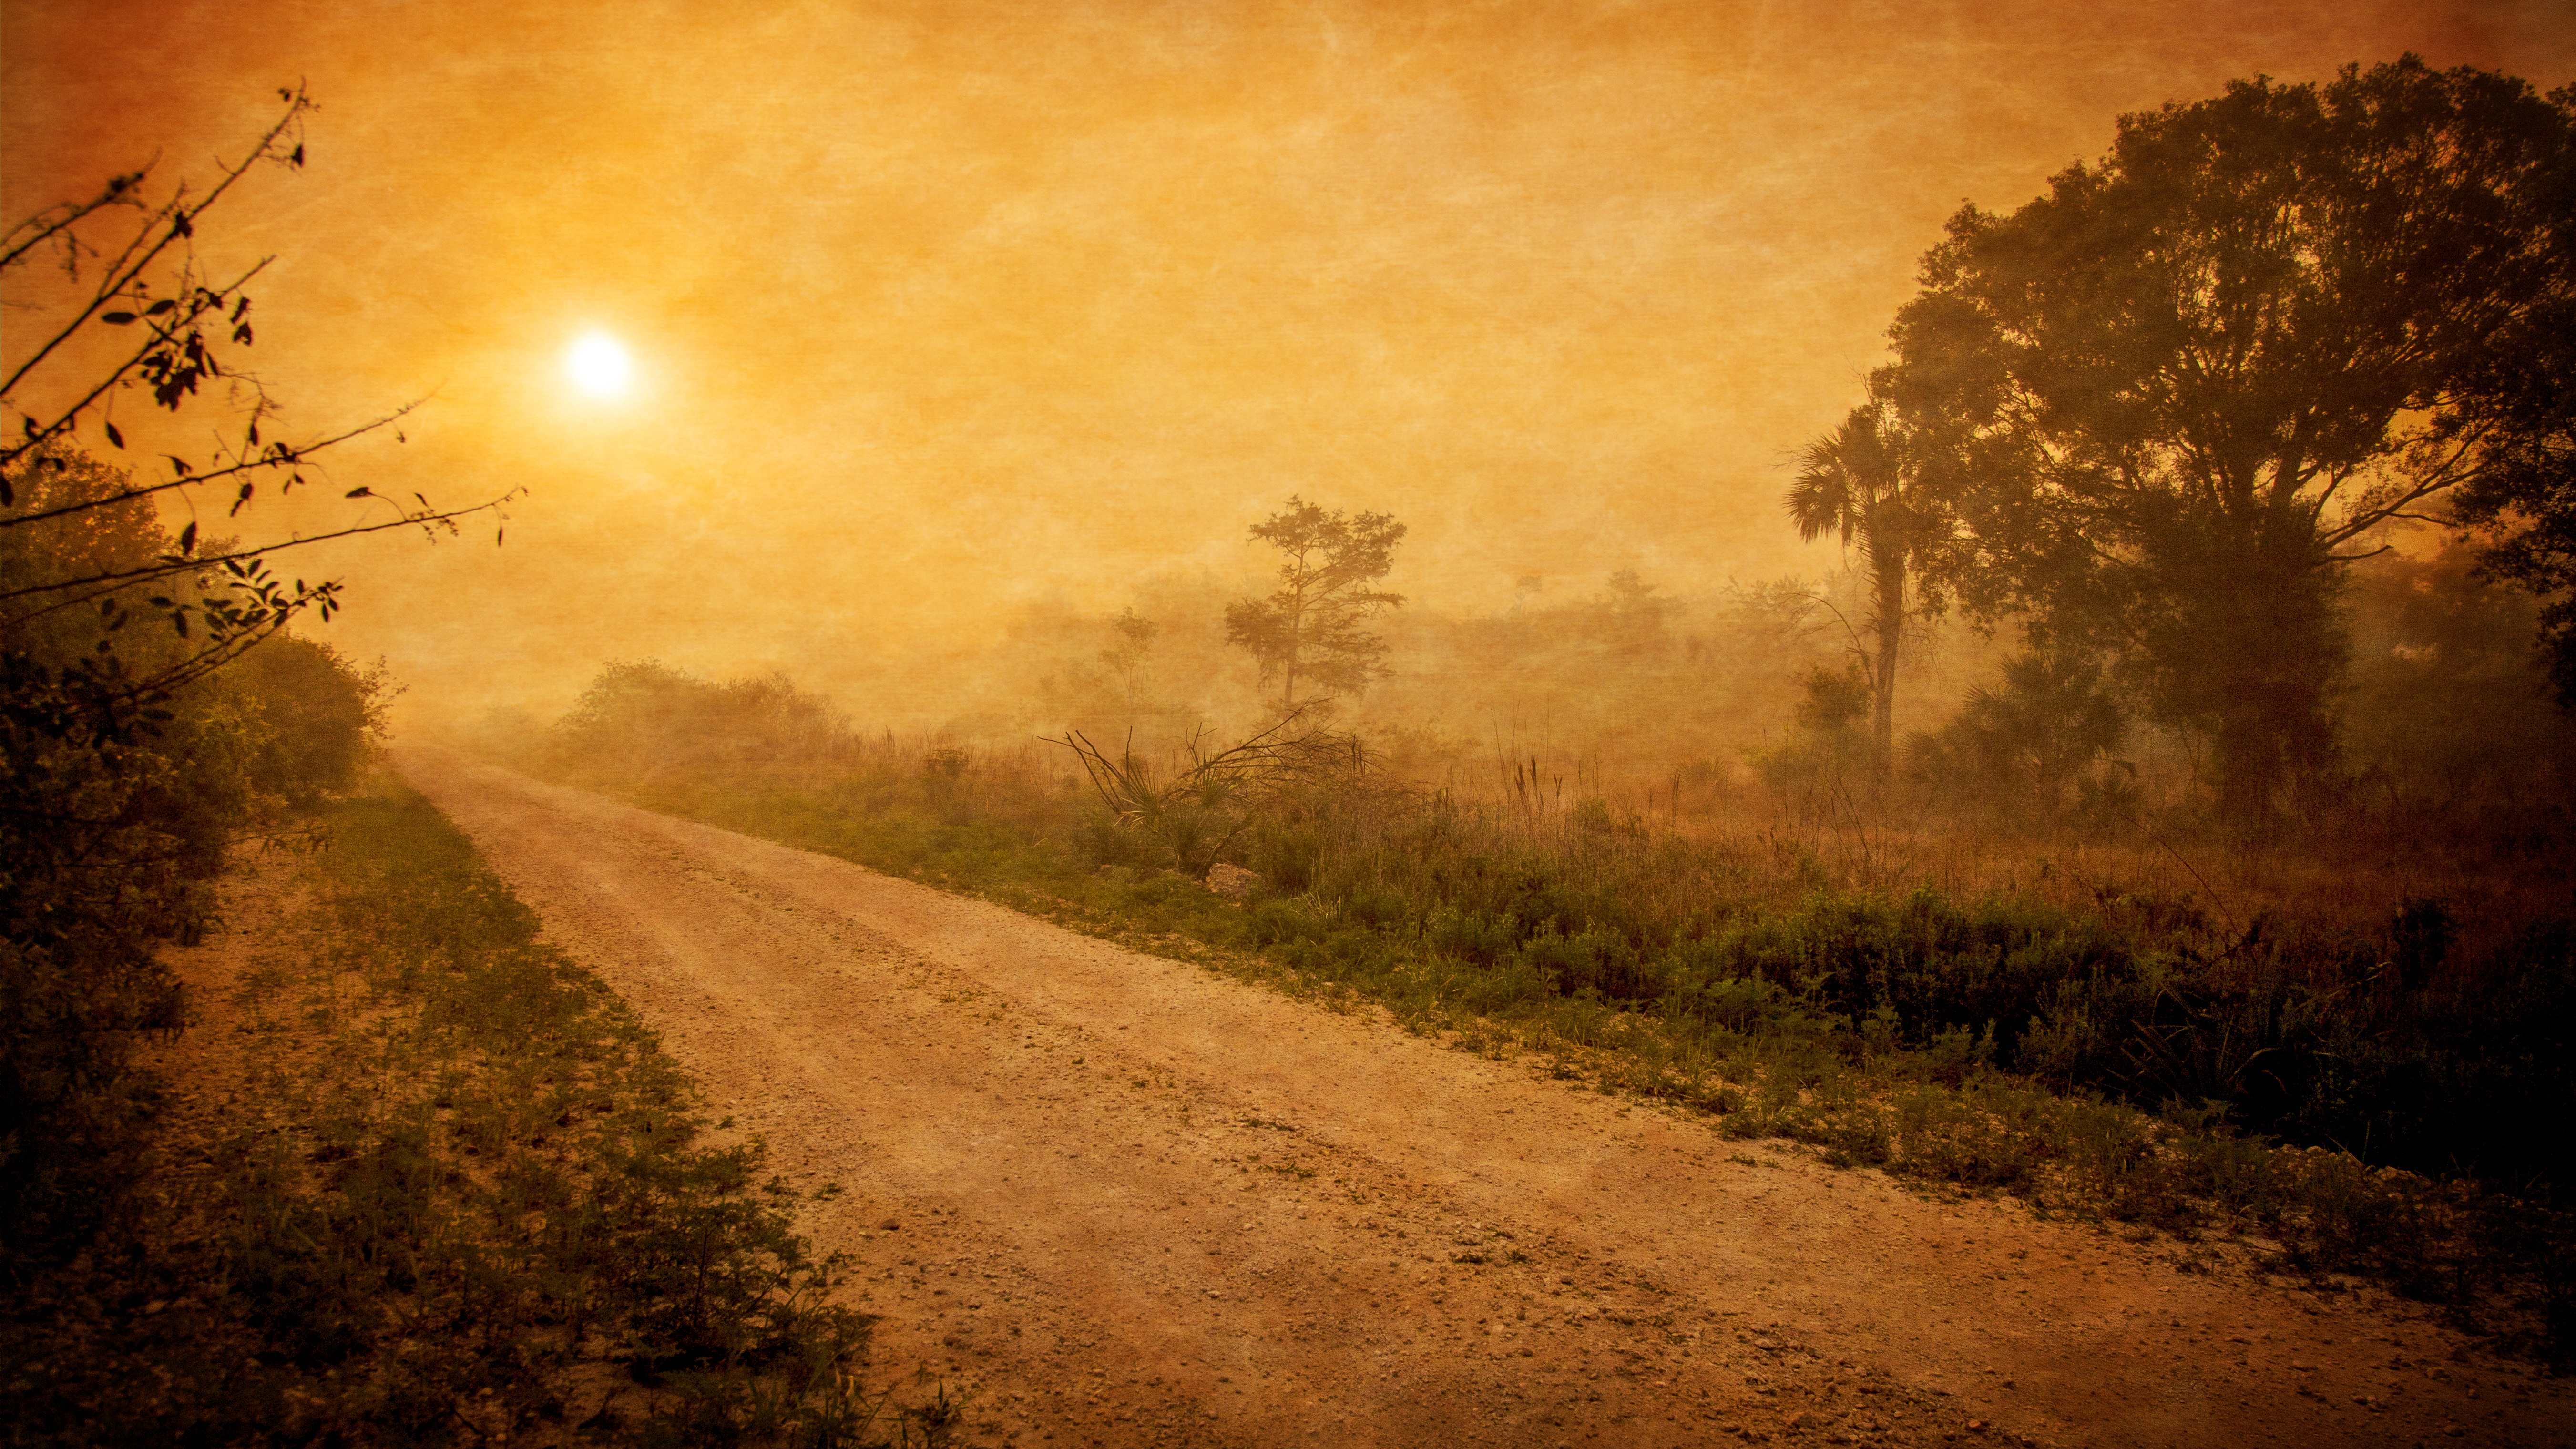
landscape, tree, nature, forest, path, fog, sunrise, sunset, road, mist, countryside, sunlight, morning, dawn, atmosphere, travel, dusk, evening, rural, journey, autumn, scenery, soil, darkness, route, trees, way, destination, rural area, atmospheric phenomenon